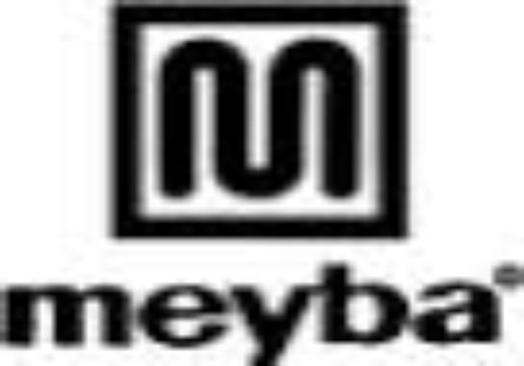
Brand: meyba-1
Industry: Clothes